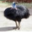
Label: bird